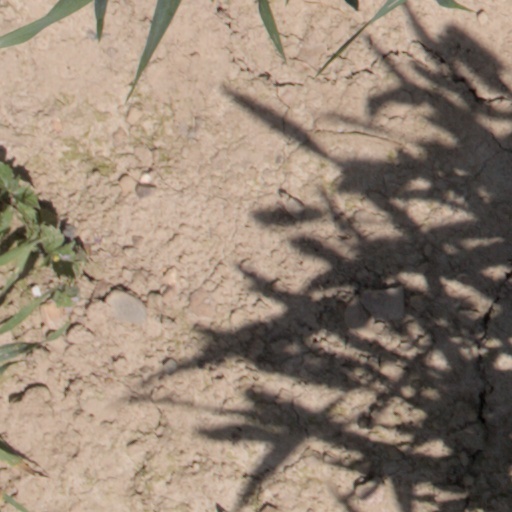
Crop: wheat